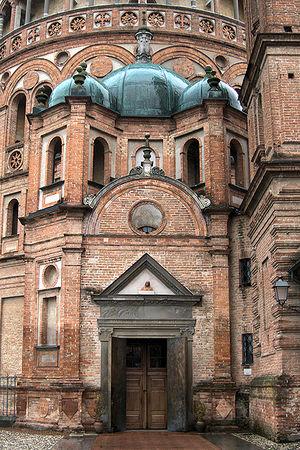
Le sanctuaire Sainte-Marie-de-la-Croix est une basilique mineure de la fin du XVᵉ siècle qui se trouve dans la commune de Crema, dans le quartier auquel il a donné son nom, à un kilomètre du centre-ville, sur la route de Bergame.